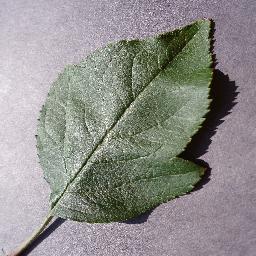
Label: Apple___healthy